Karate gi

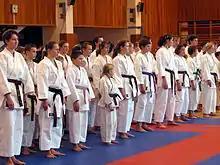
Karatekas at the dojo wearing karategis

A karategi is somewhat similar to a judogi (柔道着 or 柔道衣, "Judo uniform") as it shares a common origin; however, the material and cut of the uniform is generally much lighter and looser fitting. The heaviest of Karategi is only compared to some judogi at . Because of the nature of Karate training which emphasizes striking, kicking, and a more limited range of standing throws compared to Judo the karategi has evolved in a manner that maximizes mobility and speed without the extremely coarse and strong fabric required for grappling and throwing found in Judo. They are made from smooth cotton which may be brushed or ribbed for unrestricted movement and added comfort. Reinforced stitching is common, as to compensate for the stresses put on the gi.